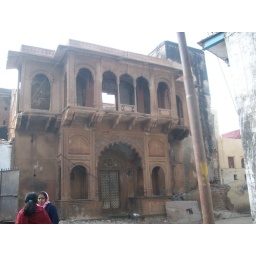
Beautiful yet abandoned building in downtown Vrindavan, just down the street from Imli Tala temple.